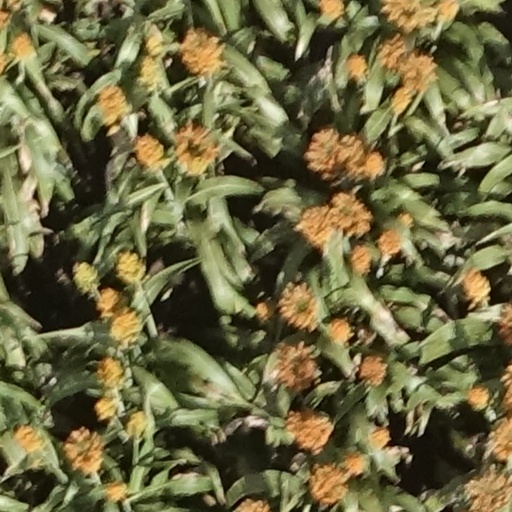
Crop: sorghum